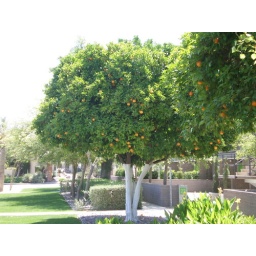
I am still amazed by the orange trees everywhere. Apparently this town's original name was &amp;quot;Orangedale.&amp;quot;